Condado de Treviño

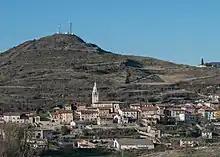
View of Treviño, the capital of the municipality.

Four sites within Condado de Treviño are formally recognized by the Spanish Ministry of Culture as part of Spain's "Patrimonio Histórico" (literally "historic patrimony", heritage sites):